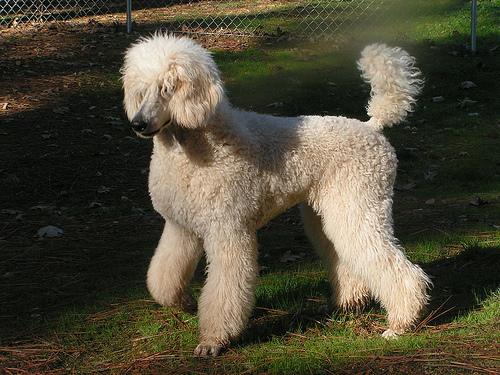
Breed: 316-n000118-standard_poodle